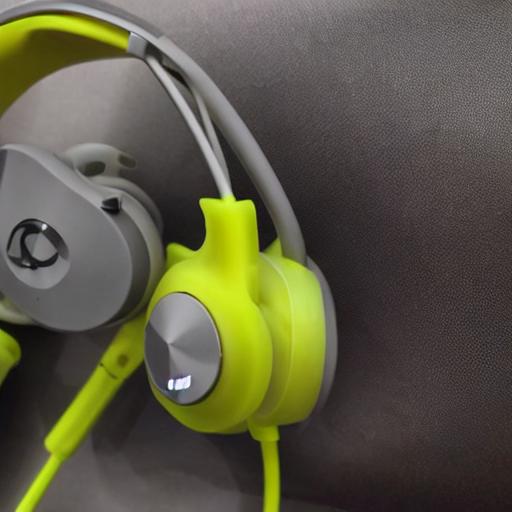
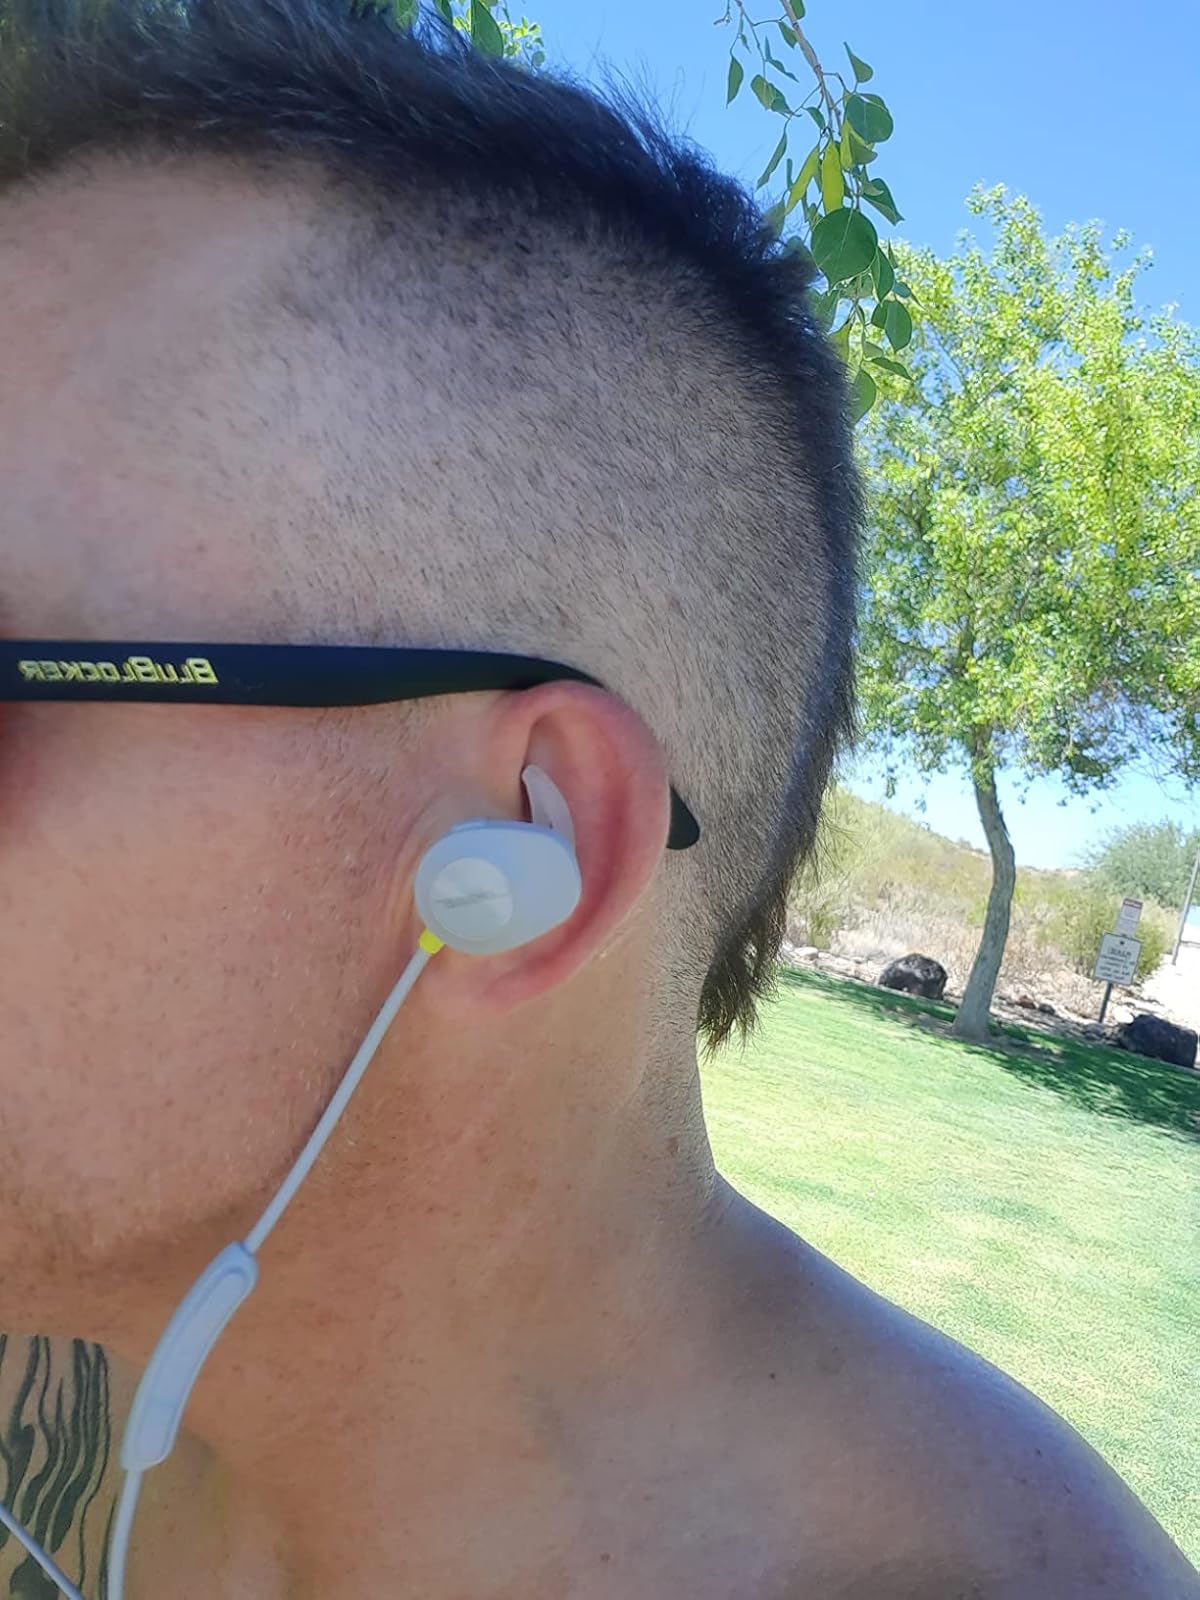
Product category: headphones
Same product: no